Interstate 696

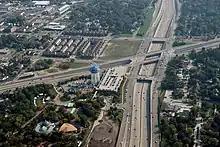
Photograph showing an

After passing through the Mixing Bowl, I-696 follows 11 Mile Road, which forms a pair of service drives for the main freeway. The Interstate passes through the city of Lathrup Village before turning southward and then easterly on an S-shaped path to run along 10 Mile Road. This segment of freeway is known for its extensive use of retaining walls; three large landscaped plazas form short tunnels for freeway traffic near the Greenfield Road exit. The freeway passes next to the Jewish Community Center of Metropolitan Detroit as it passes under the third pedestrian plaza. The Interstate then picks up 10 Mile Road, which forms a pair of service drives, as the Reuther runs along the border between the cities of Oak Park and Huntington Woods. I-696 follows the southern edge of the Detroit Zoo. Immediately east of the zoo, the Interstate intersects M-1 (Woodward Avenue), and crosses a line of the Canadian National Railway that also carries Amtrak passenger service between Detroit and Pontiac.